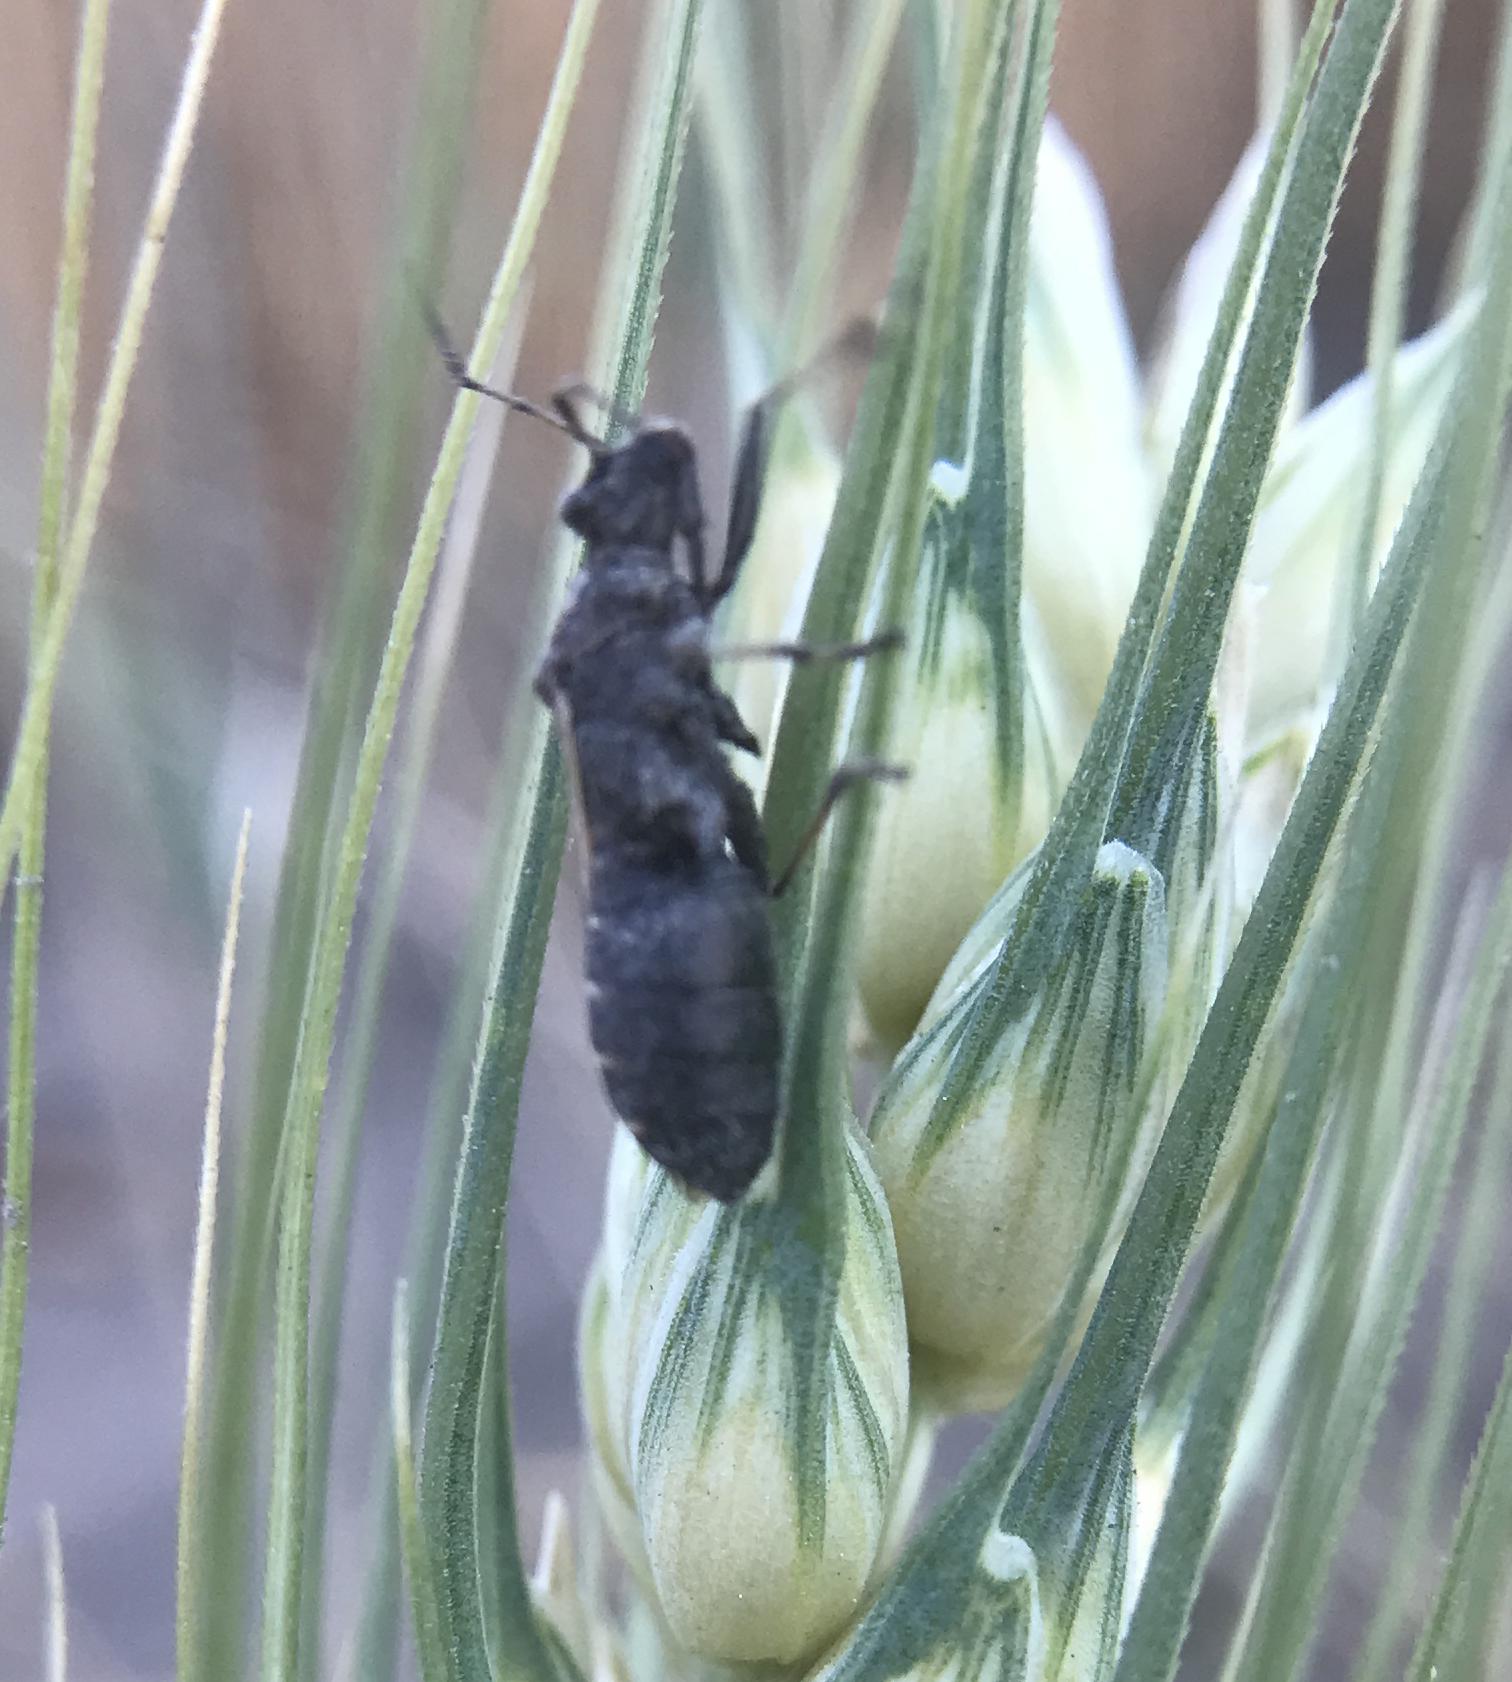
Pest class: predators